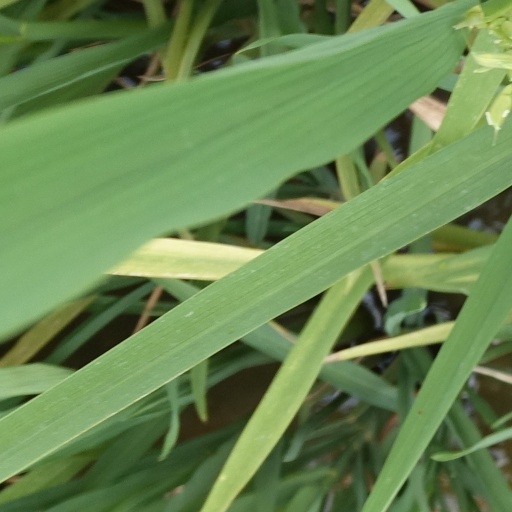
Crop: rice